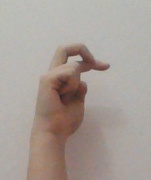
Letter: zay